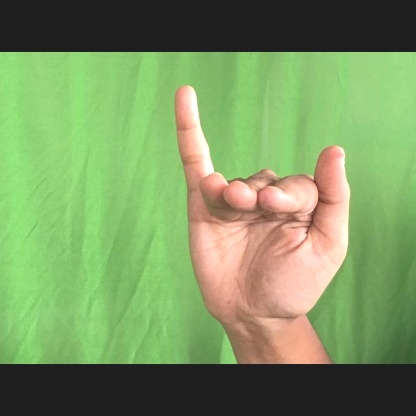
Mudra: Mrigasirsha